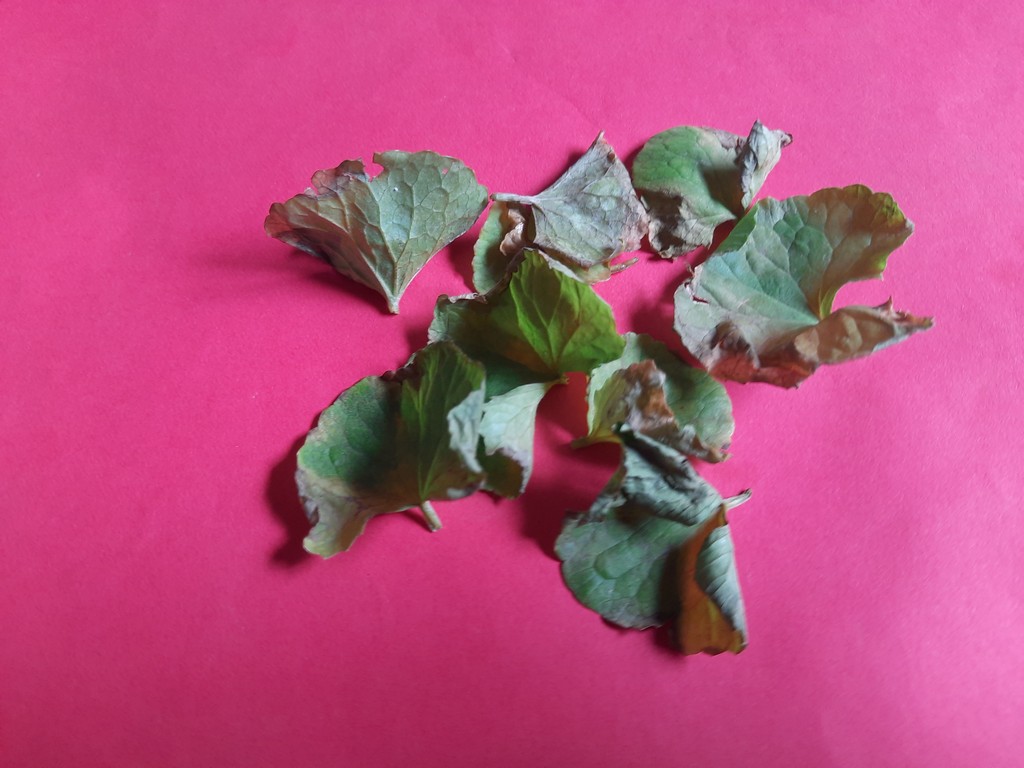
Label: Unhealthy